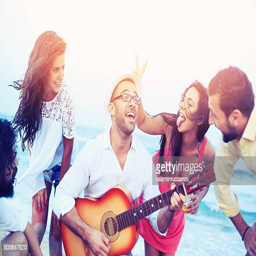
friends having fun on the beach